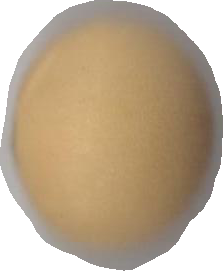
Variety: Dega